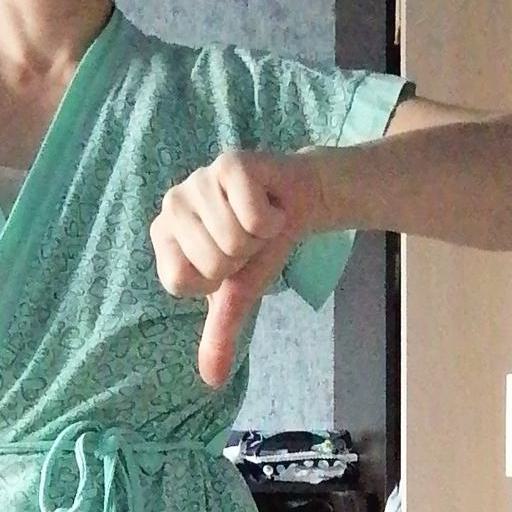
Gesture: dislike